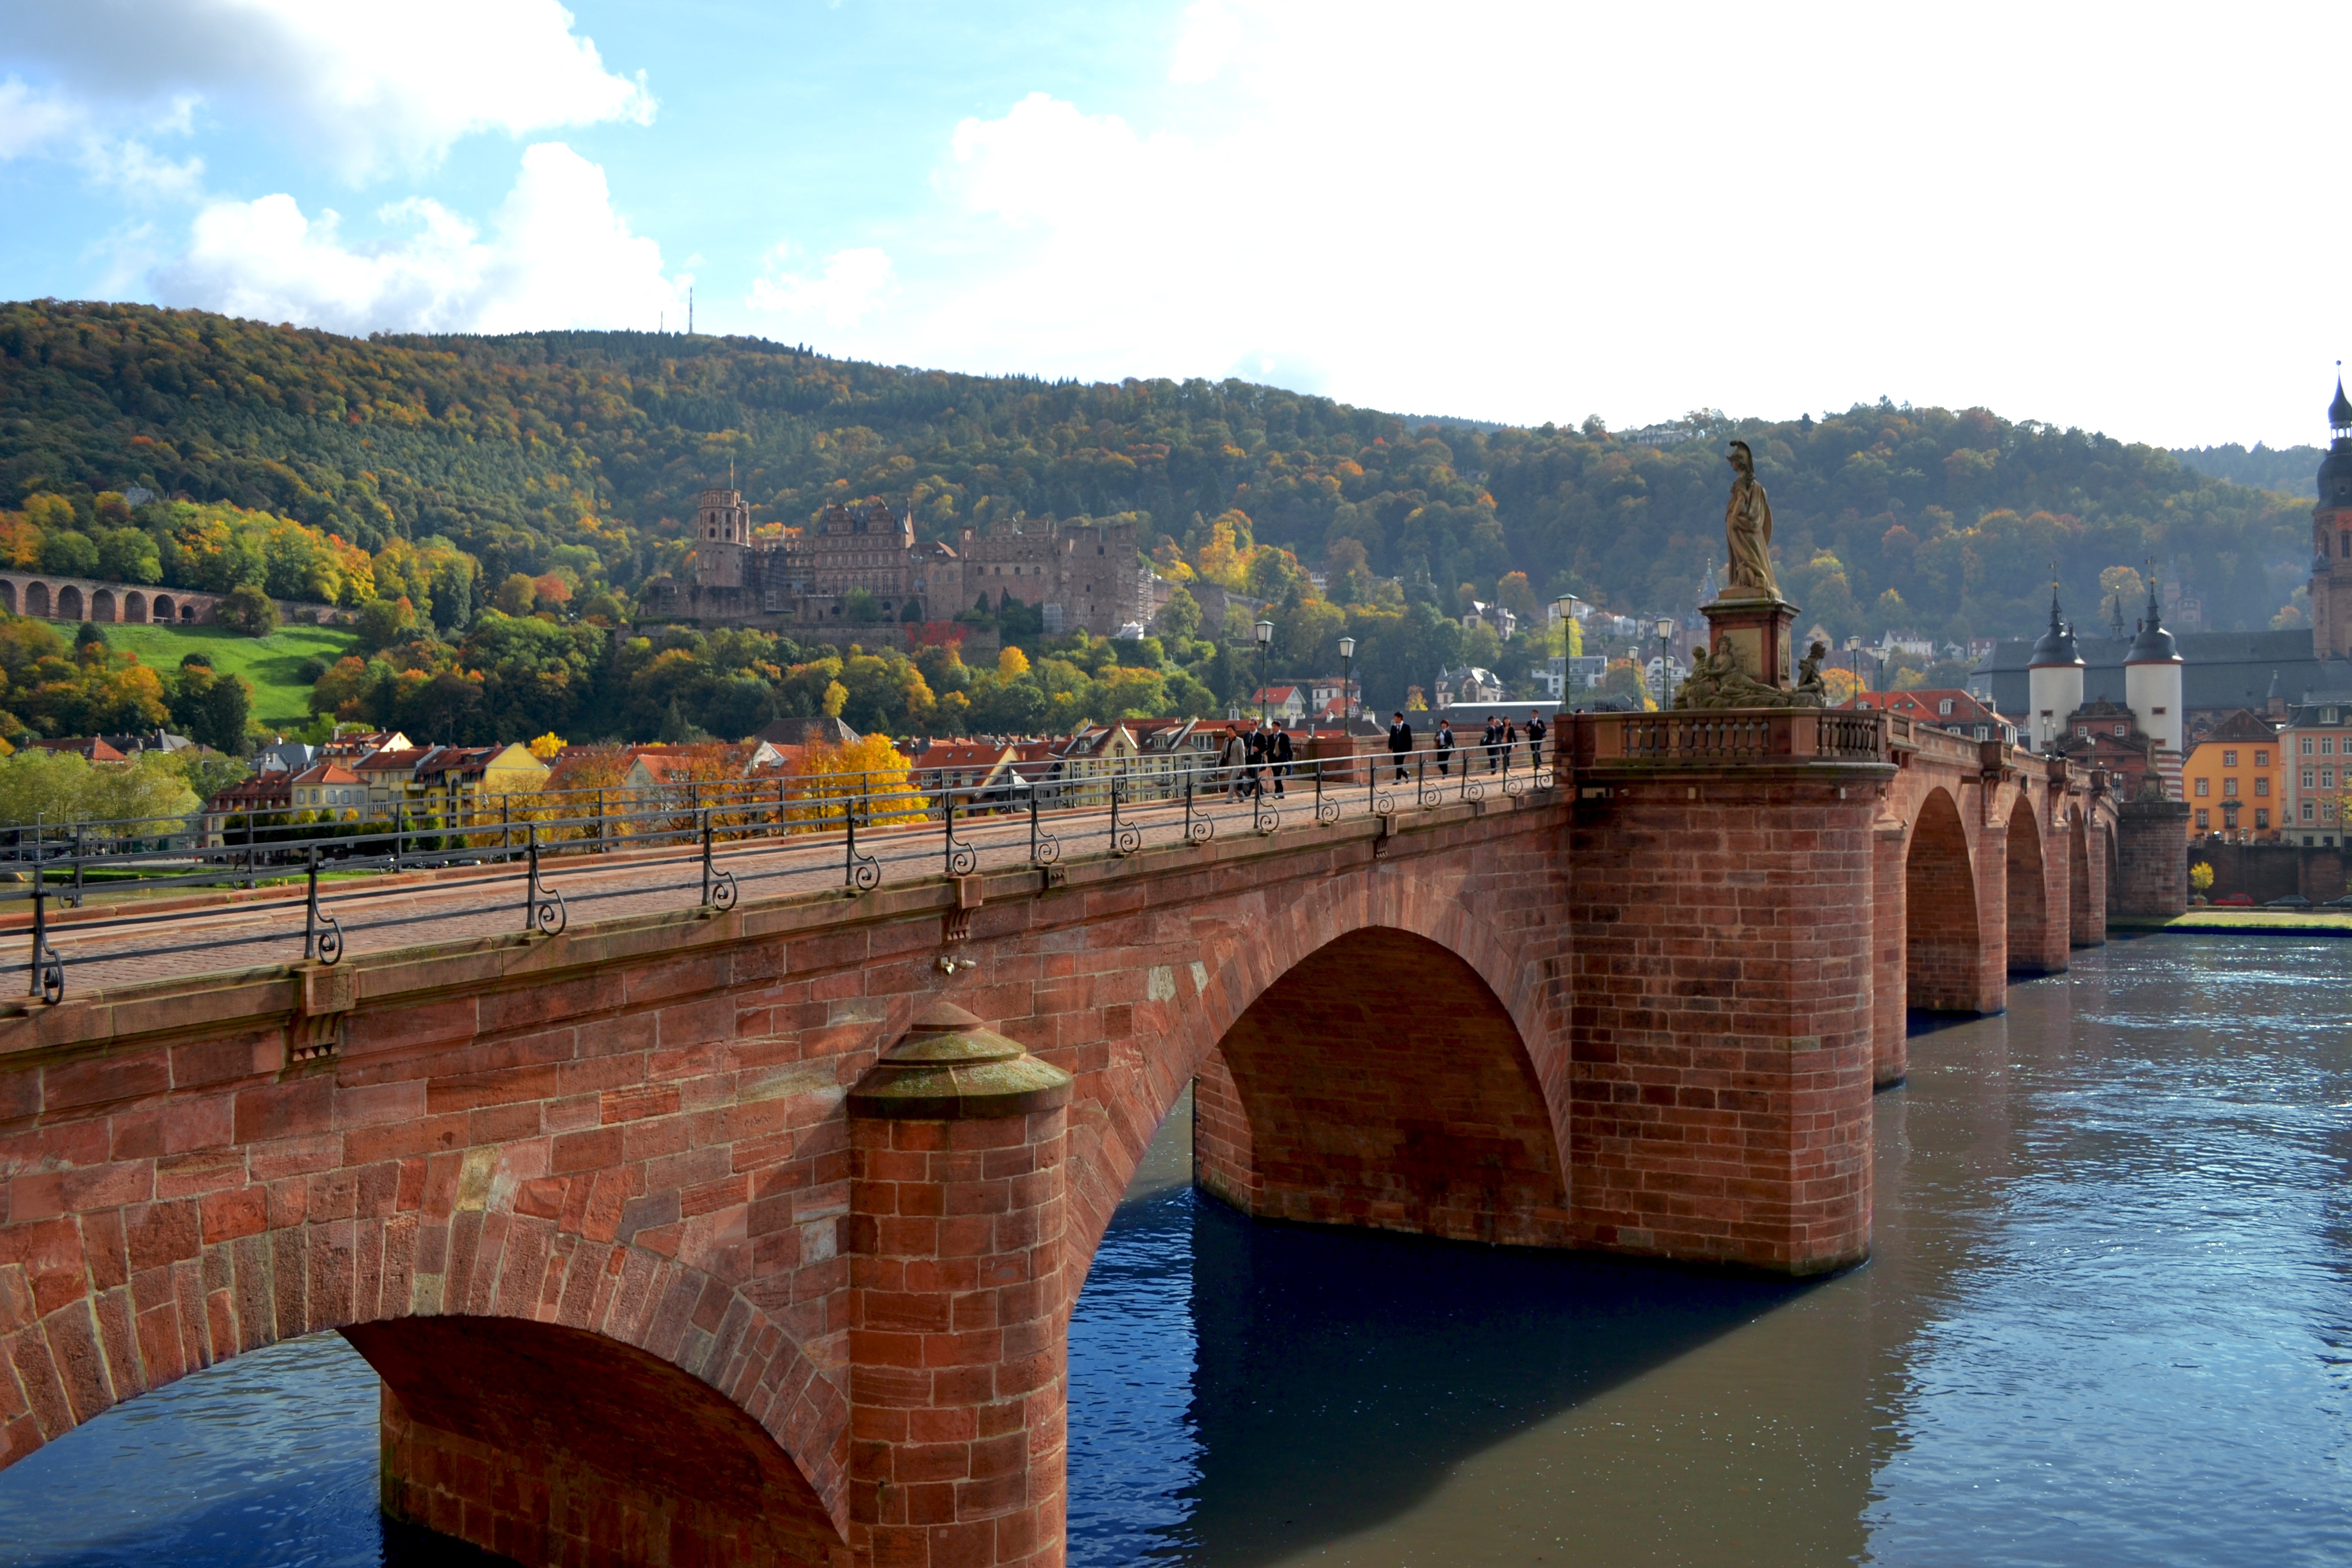
landscape, outdoor, light, architecture, sky, bridge, town, view, city, river, canal, cityscape, travel, europe, scenic, natural, landmark, heidelberg, reservoir, tourism, waterway, germany, arch bridge